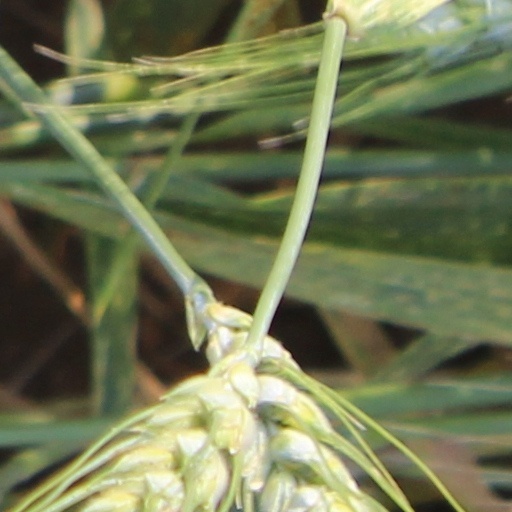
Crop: wheat